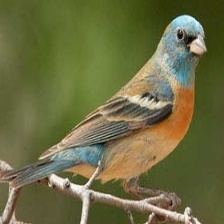
Species: LAZULI BUNTING
Scientific name: PASSERINA AMOENA
ImageNet parent category: indigo_bunting